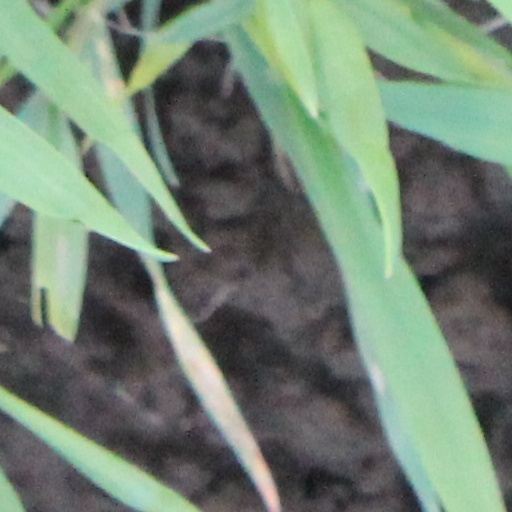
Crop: wheat